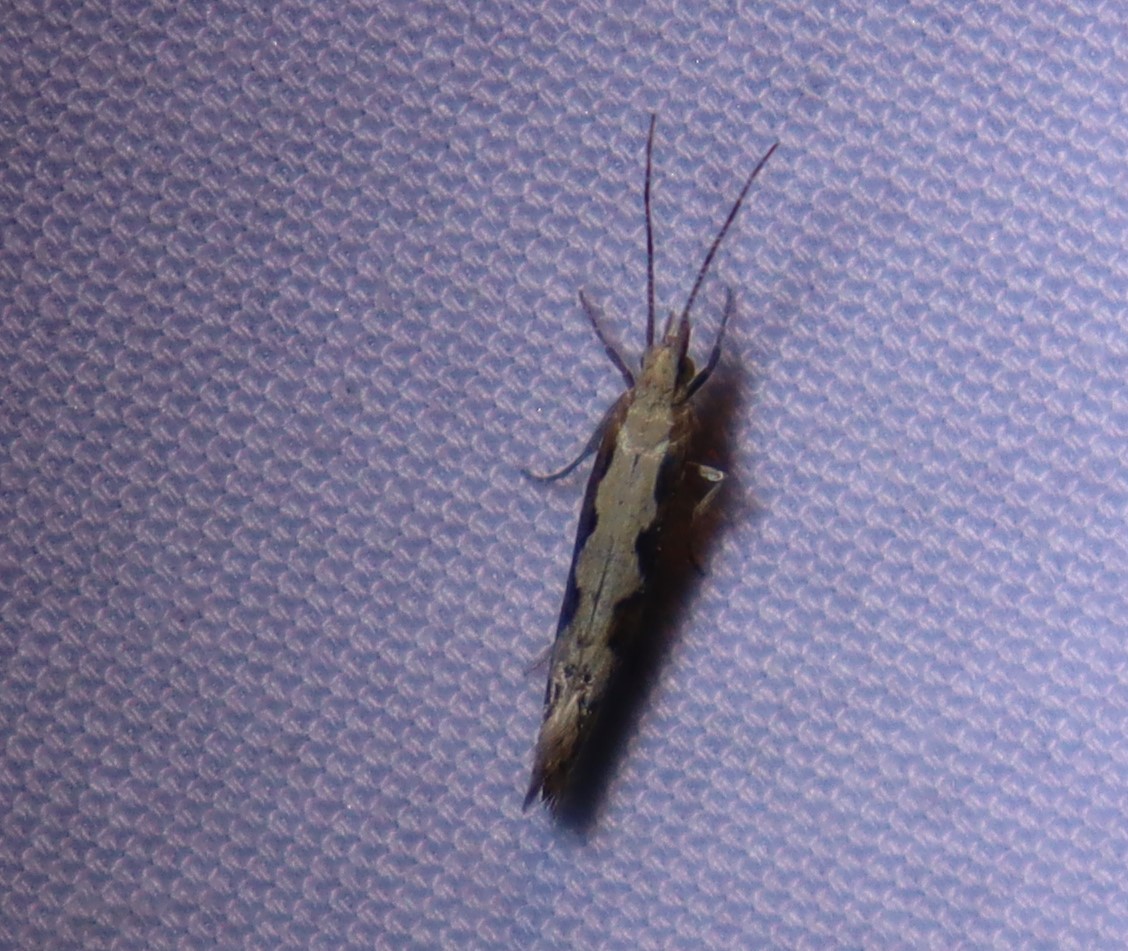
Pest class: diamondback_moth